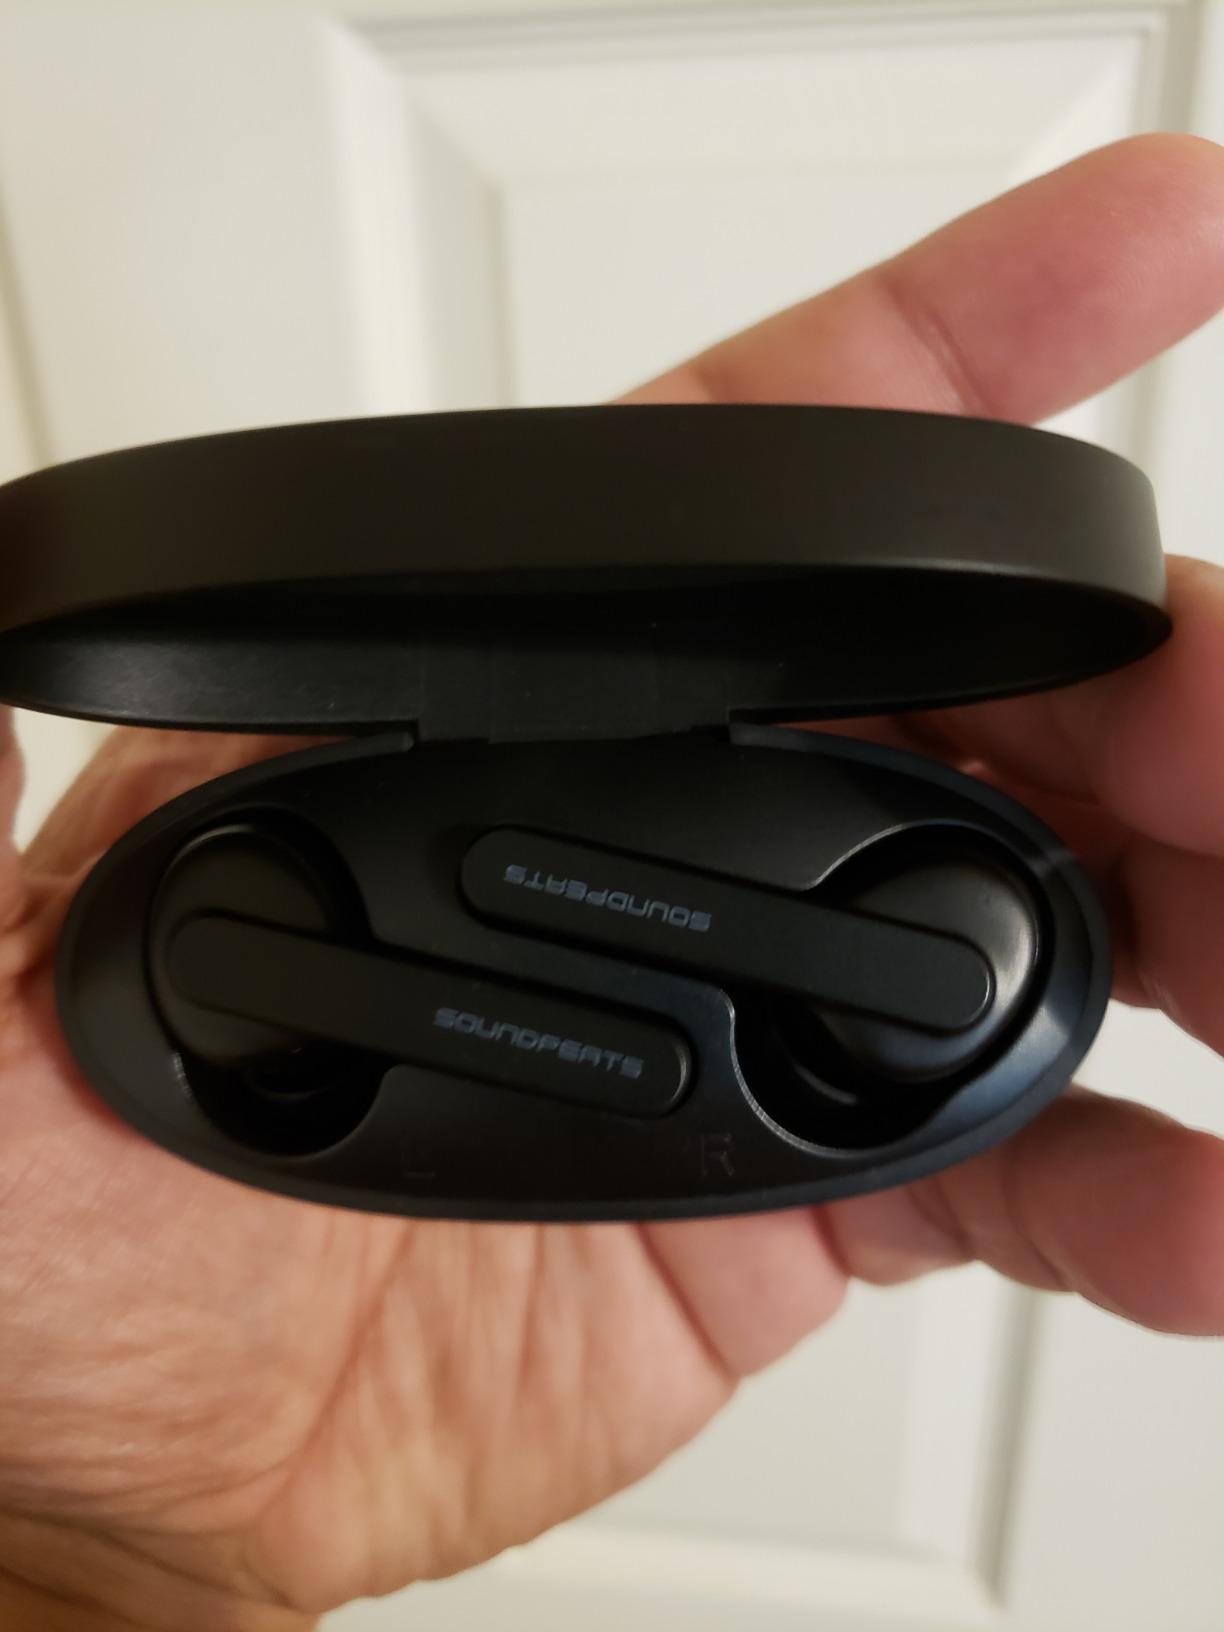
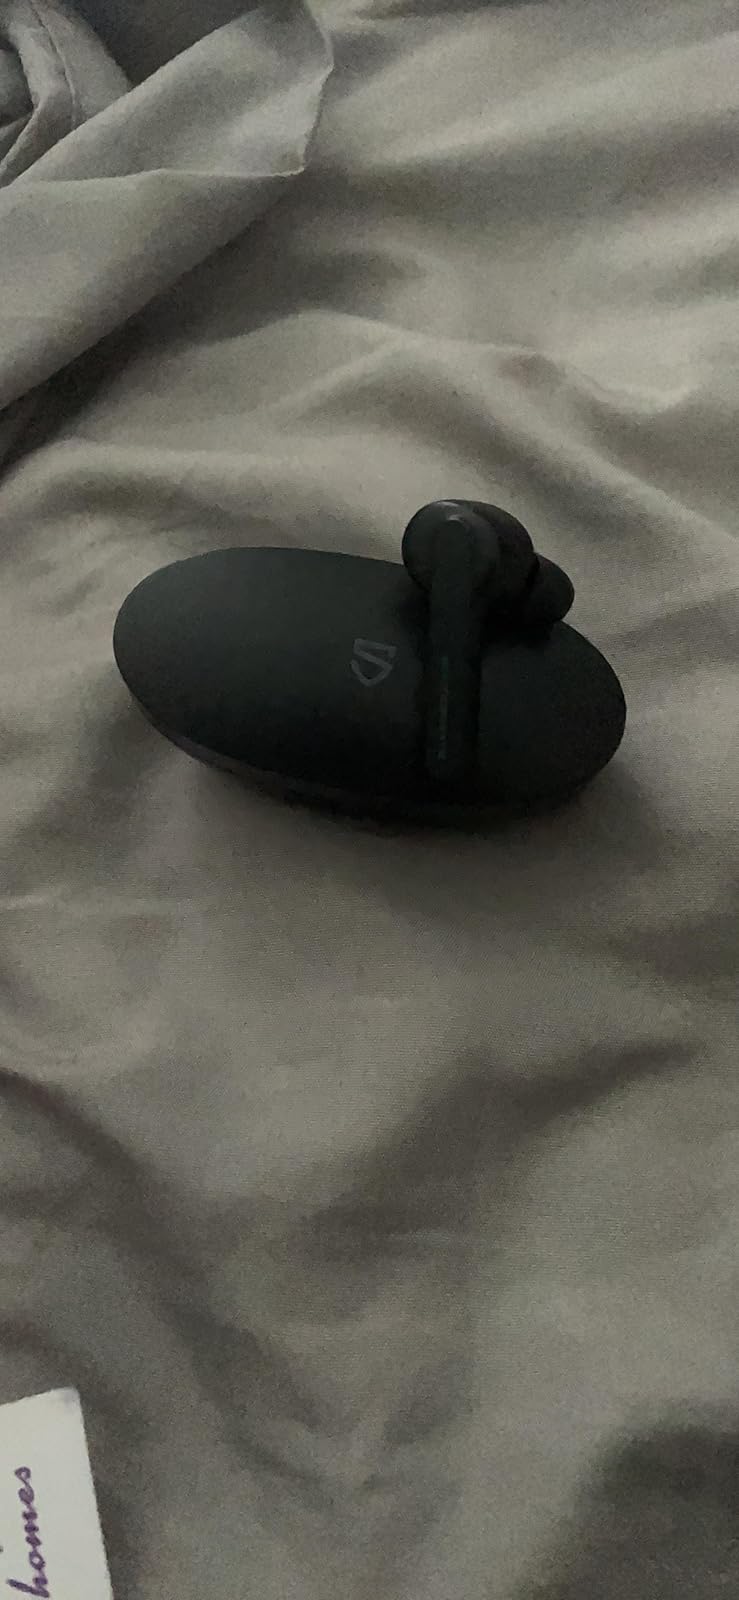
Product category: earbuds
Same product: yes